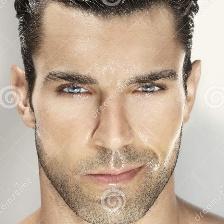
Label: faces